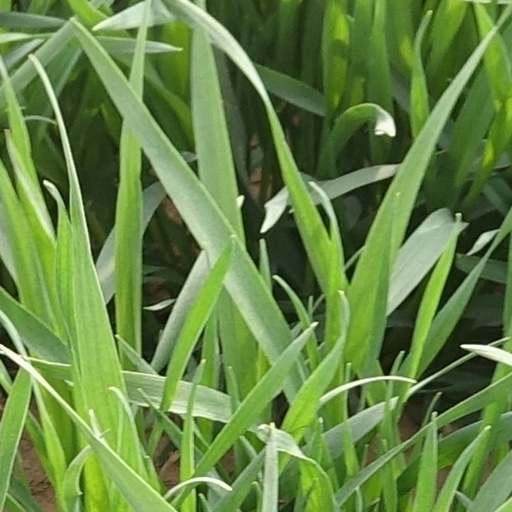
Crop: wheat